Monarchies in Europe

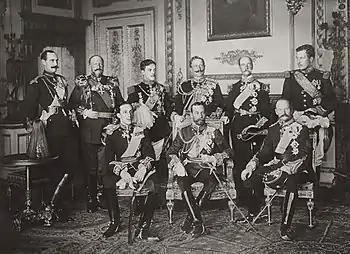
Nine sovereigns at Windsor for the funeral of King Edward VII in 1910

The kingdoms of Sicily and Naples ("Two Sicilies") were absorbed into the Kingdom of Sardinia to form the Kingdom of Italy in 1861. Austria and Prussia vied to unite all German states under their banner, with Prussia emerging victorious in 1866. It succeeded in provoking Napoleon III to declare war, leading to the defeat of France, and the absorption of the southern German states into the German Empire in the process (1870–71). From the ashes of the Second Empire rose the French Third Republic, the only great republican European power until World War I.